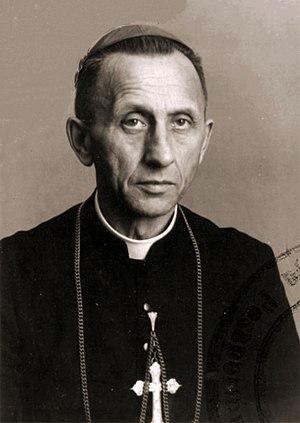
Antoni Baraniak, né le 1ᵉʳ janvier 1904 à Sebastianowo, mort le 13 août 1977 à Poznań, fut secrétaire des primats de Pologne August Hlond et Stefan Wyszyński, puis évêque auxiliaire de Gniezno de 1951 à 1957, enfin archevêque de Poznan de 1957 à 1977.